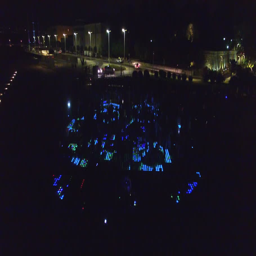
aerial view of greeting during the night